Rakul Preet Singh

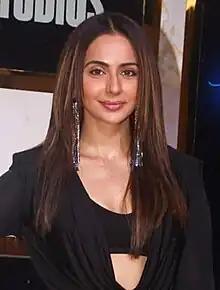
Singh in 2023

Rakul Preet Singh (born 10 October 1990) is an Indian actress who predominantly works in Telugu, Hindi and Tamil films. Singh is a recipient of several accolades including a SIIMA Award, in addition to four nominations at the Filmfare Awards South.